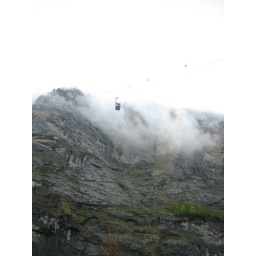
We scale the mountain by cable car. The cars appear out of the mist like ships out of the ocean fog.